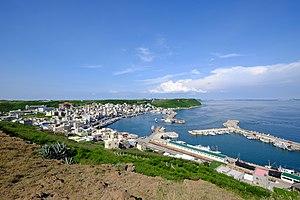
L'île de Xiyu est incluse dans le canton de Xiyu qui est un canton rural anciennement nommé île des Pêcheurs ou Pescadores. C'est l'une des trois grandes îles du comté de Penghu de la République de Chine. La population de l'île s'élève à 8 438 habitants et couvre une superficie de 18,7 km².